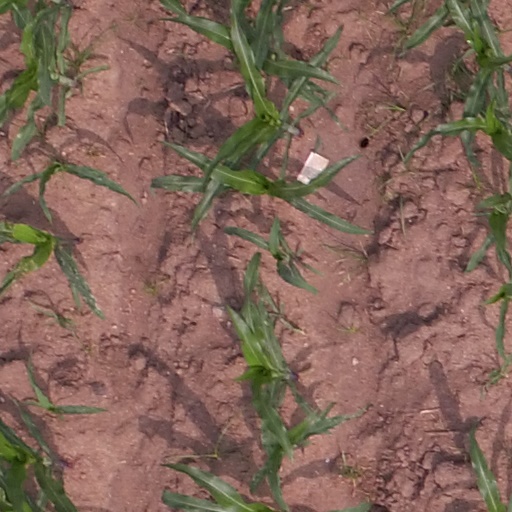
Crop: maize; corn